O'Fallon, Missouri

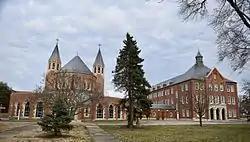
St. Mary's Institute of O'Fallon

O'Fallon was founded in 1856 by Nicholas Krekel. The community was named by Krekel's older brother, Judge Arnold Krekel, after John O'Fallon, the president of the North Missouri Railroad. A post office called O'Fallon has been in operation since 1859 with Nicholas Krekel as first postmaster. The St. Mary's Institute of O'Fallon was listed on the National Register of Historic Places in 2007.